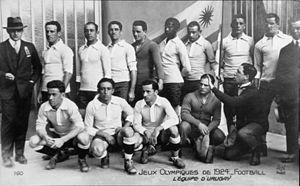
Cet article présente la liste des joueurs retenus pour le tournoi de football des Jeux olympiques d'été de 1924 à Paris.
Humberto Tomassina est un joueur de football international uruguayen, qui évoluait au poste de défenseur.
Santos Urdinarán est un joueur de football uruguayen, né le 30 mars 1900 à Montevideo et mort le 14 juillet 1979 dans la même ville, de 1,70 m pour 68 kg, ayant joué au Nacional de 1919 à 1933. Il occupait avec prédilection le poste d'ailier droit, et fut retenu à 22 reprises en sélection nationale, de 1923 à 1932.
José Vidal est un footballeur international uruguayen, né le 15 décembre 1896 et mort le 3 juillet 1974.